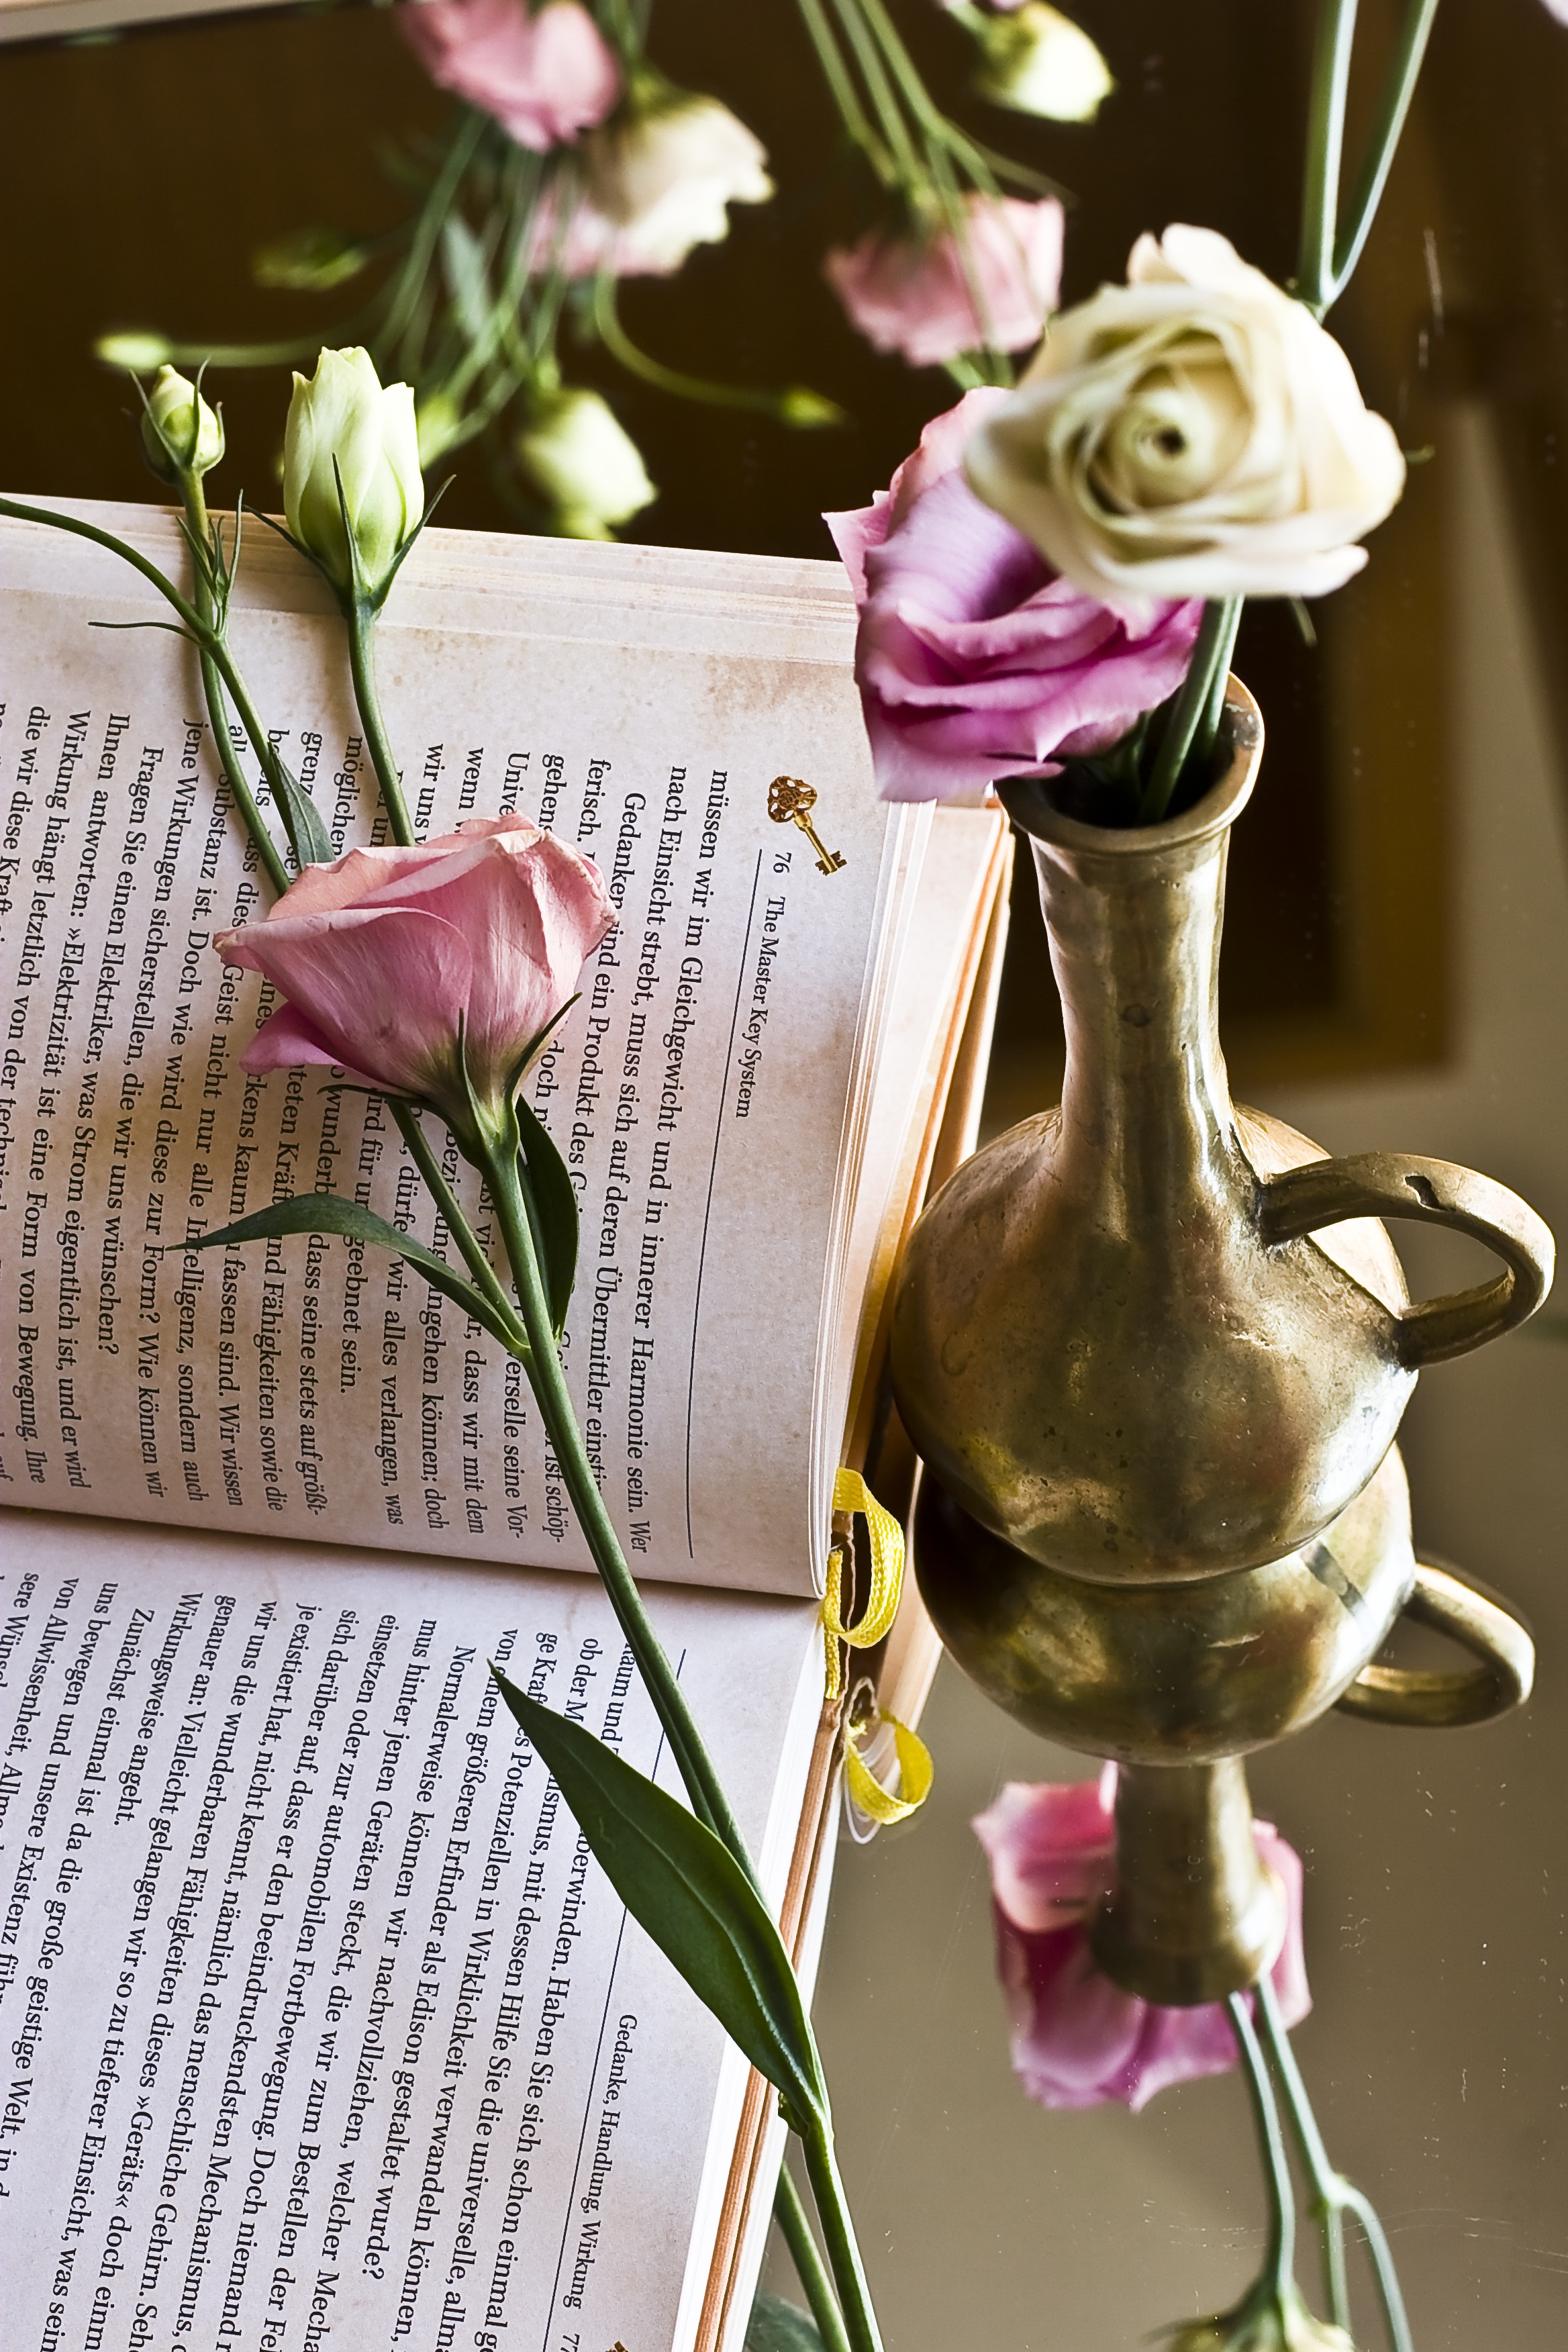
blossom, book, novel, read, plant, flower, purple, bloom, vase, rose, spring, green, pink, flora, flowers, art, tender, floristry, flower bouquet, floral design, centrepiece, flower arranging